P. Thilothaman

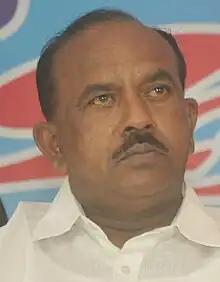
P. Thilothaman

P. Thilothaman (born 2 November 1957) is an Indian politician.He served as a member of the 14th Kerala Legislative Assembly and former minister for Food and Civil Supplies Department of Kerala. He belongs to Communist Party of India and represented Cherthala constituency. He was previously elected to Kerala Legislative Assembly in 2006 and 2011.